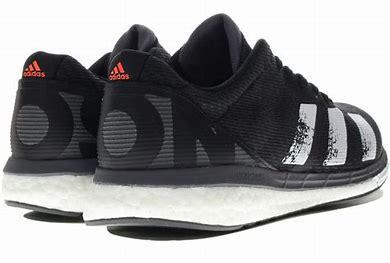
Brand: Adidas
Model: Adizero Boston 8